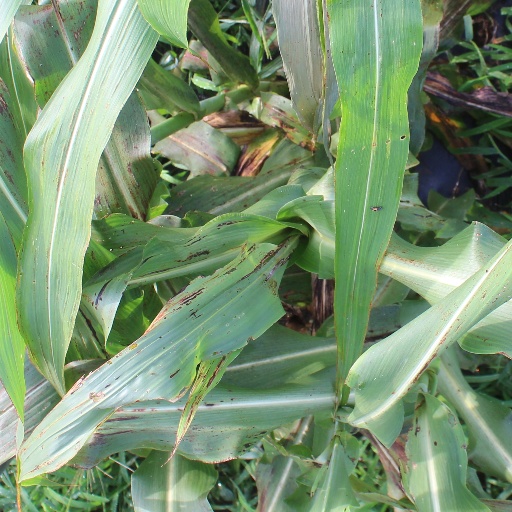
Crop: sorghum